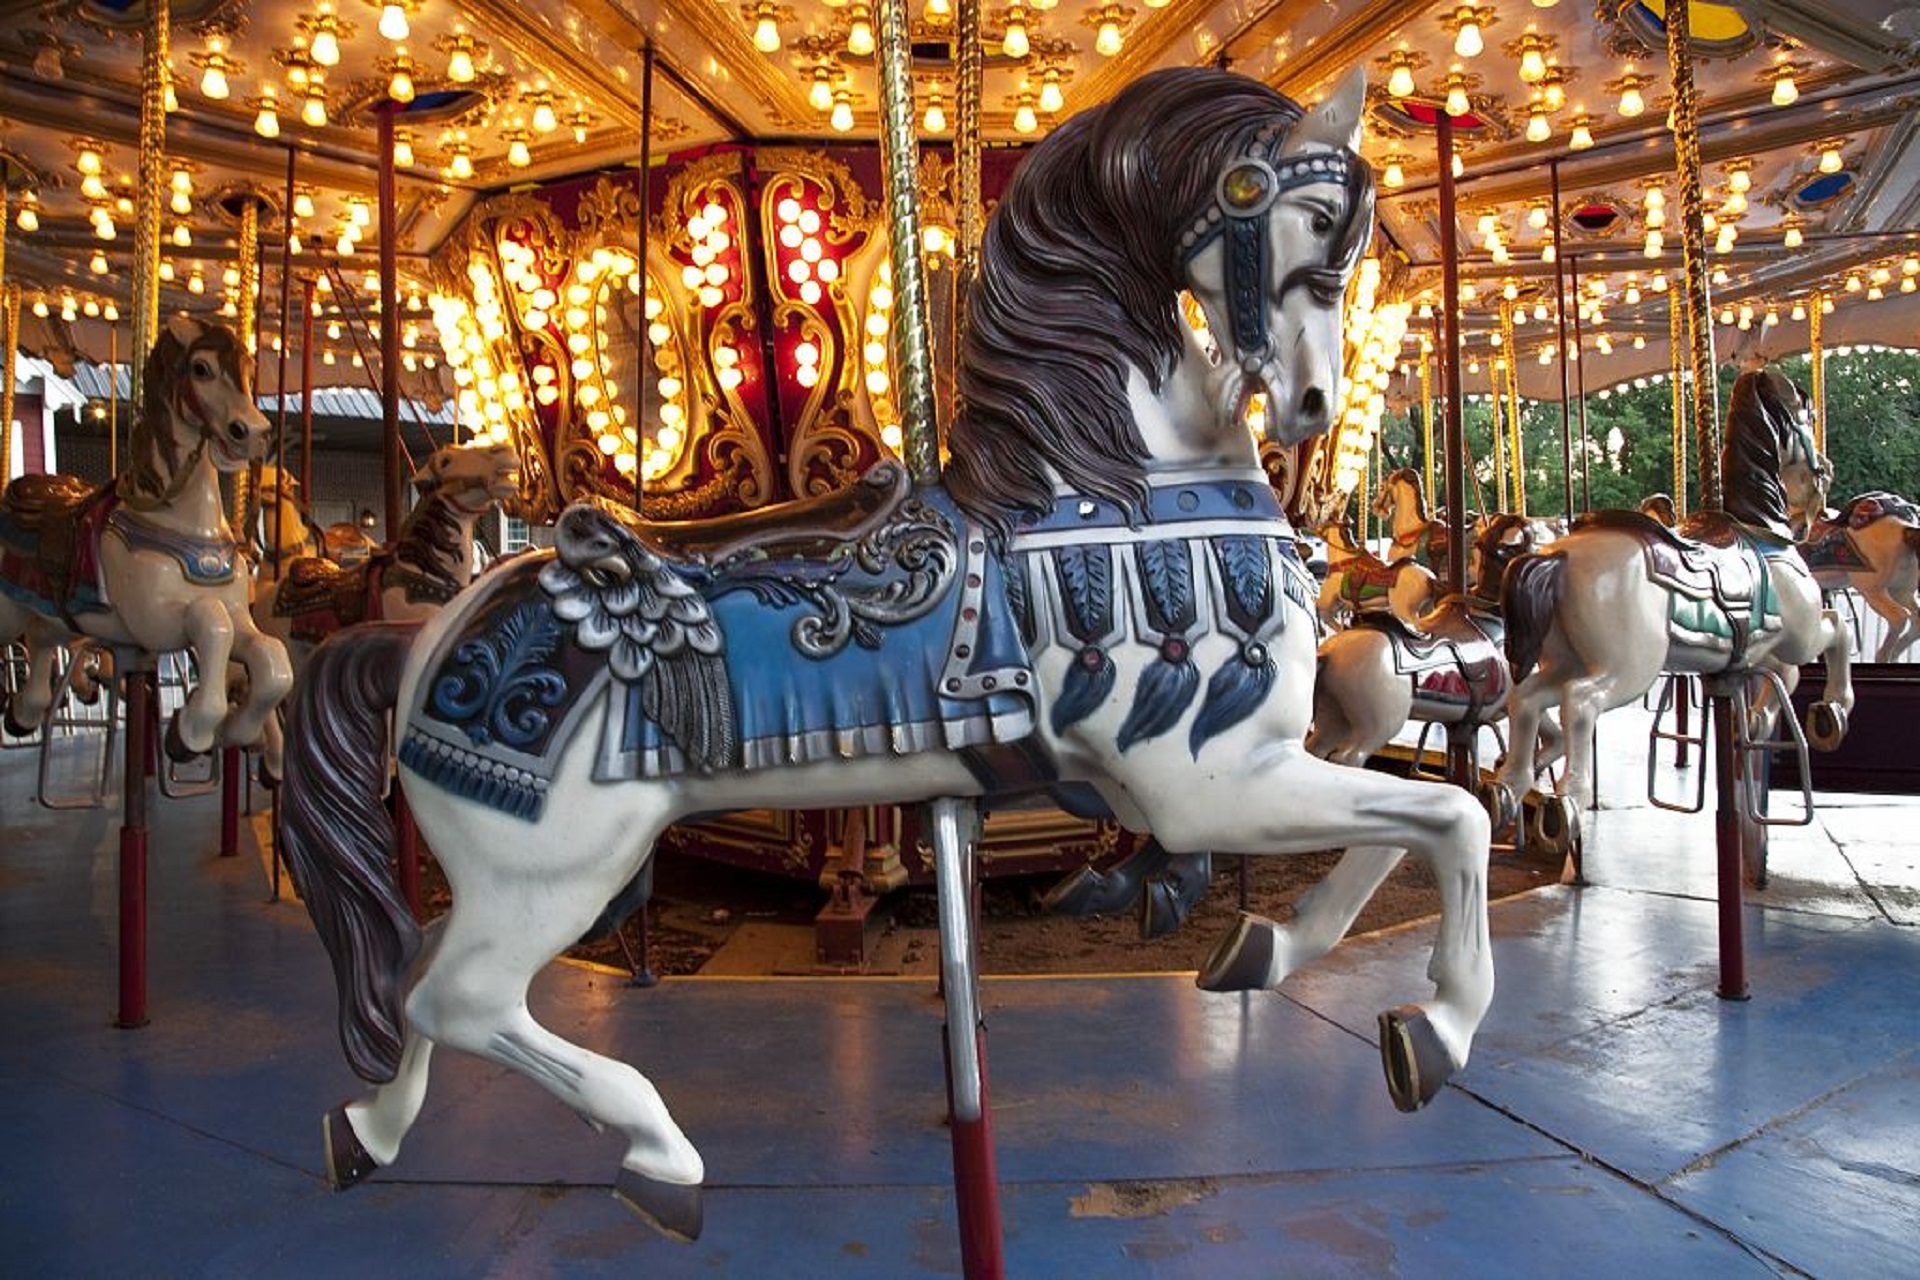
vintage, retro, recreation, amusement park, horse, park, carousel, colorful, childhood, fun, wooden, nostalgic, tourist attraction, fair, merry go round, amusement ride, outdoor recreation, nonbuilding structure